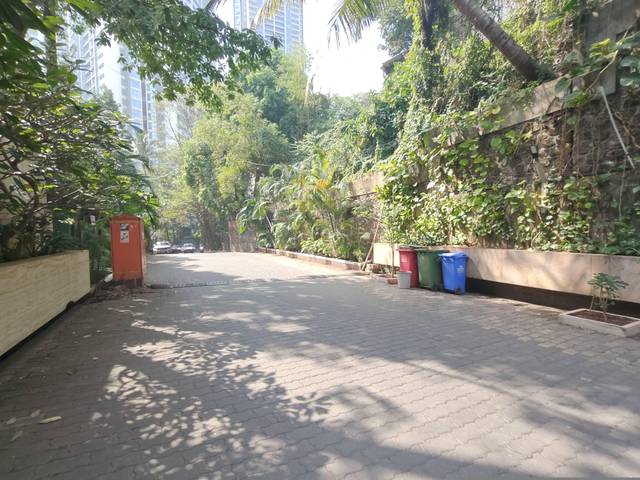
Region: India
Coordinates: 19.173, 72.865